Bert Hopkins

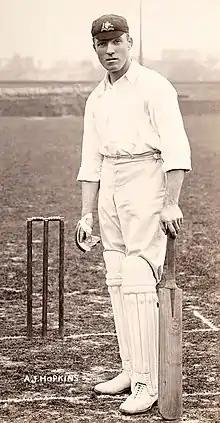
Hopkins 1908

Albert John Young "Bert" Hopkins (3 May 1874 – 25 April 1931) was an Australian cricketer who played in 20 Tests between 1902 and 1909. An all-rounder, Hopkins was a competent bowler and batsman in Australian domestic cricket for New South Wales, however he was less frequently called on to bowl in Test matches: he was not asked to bowl in a quarter of his appearances.